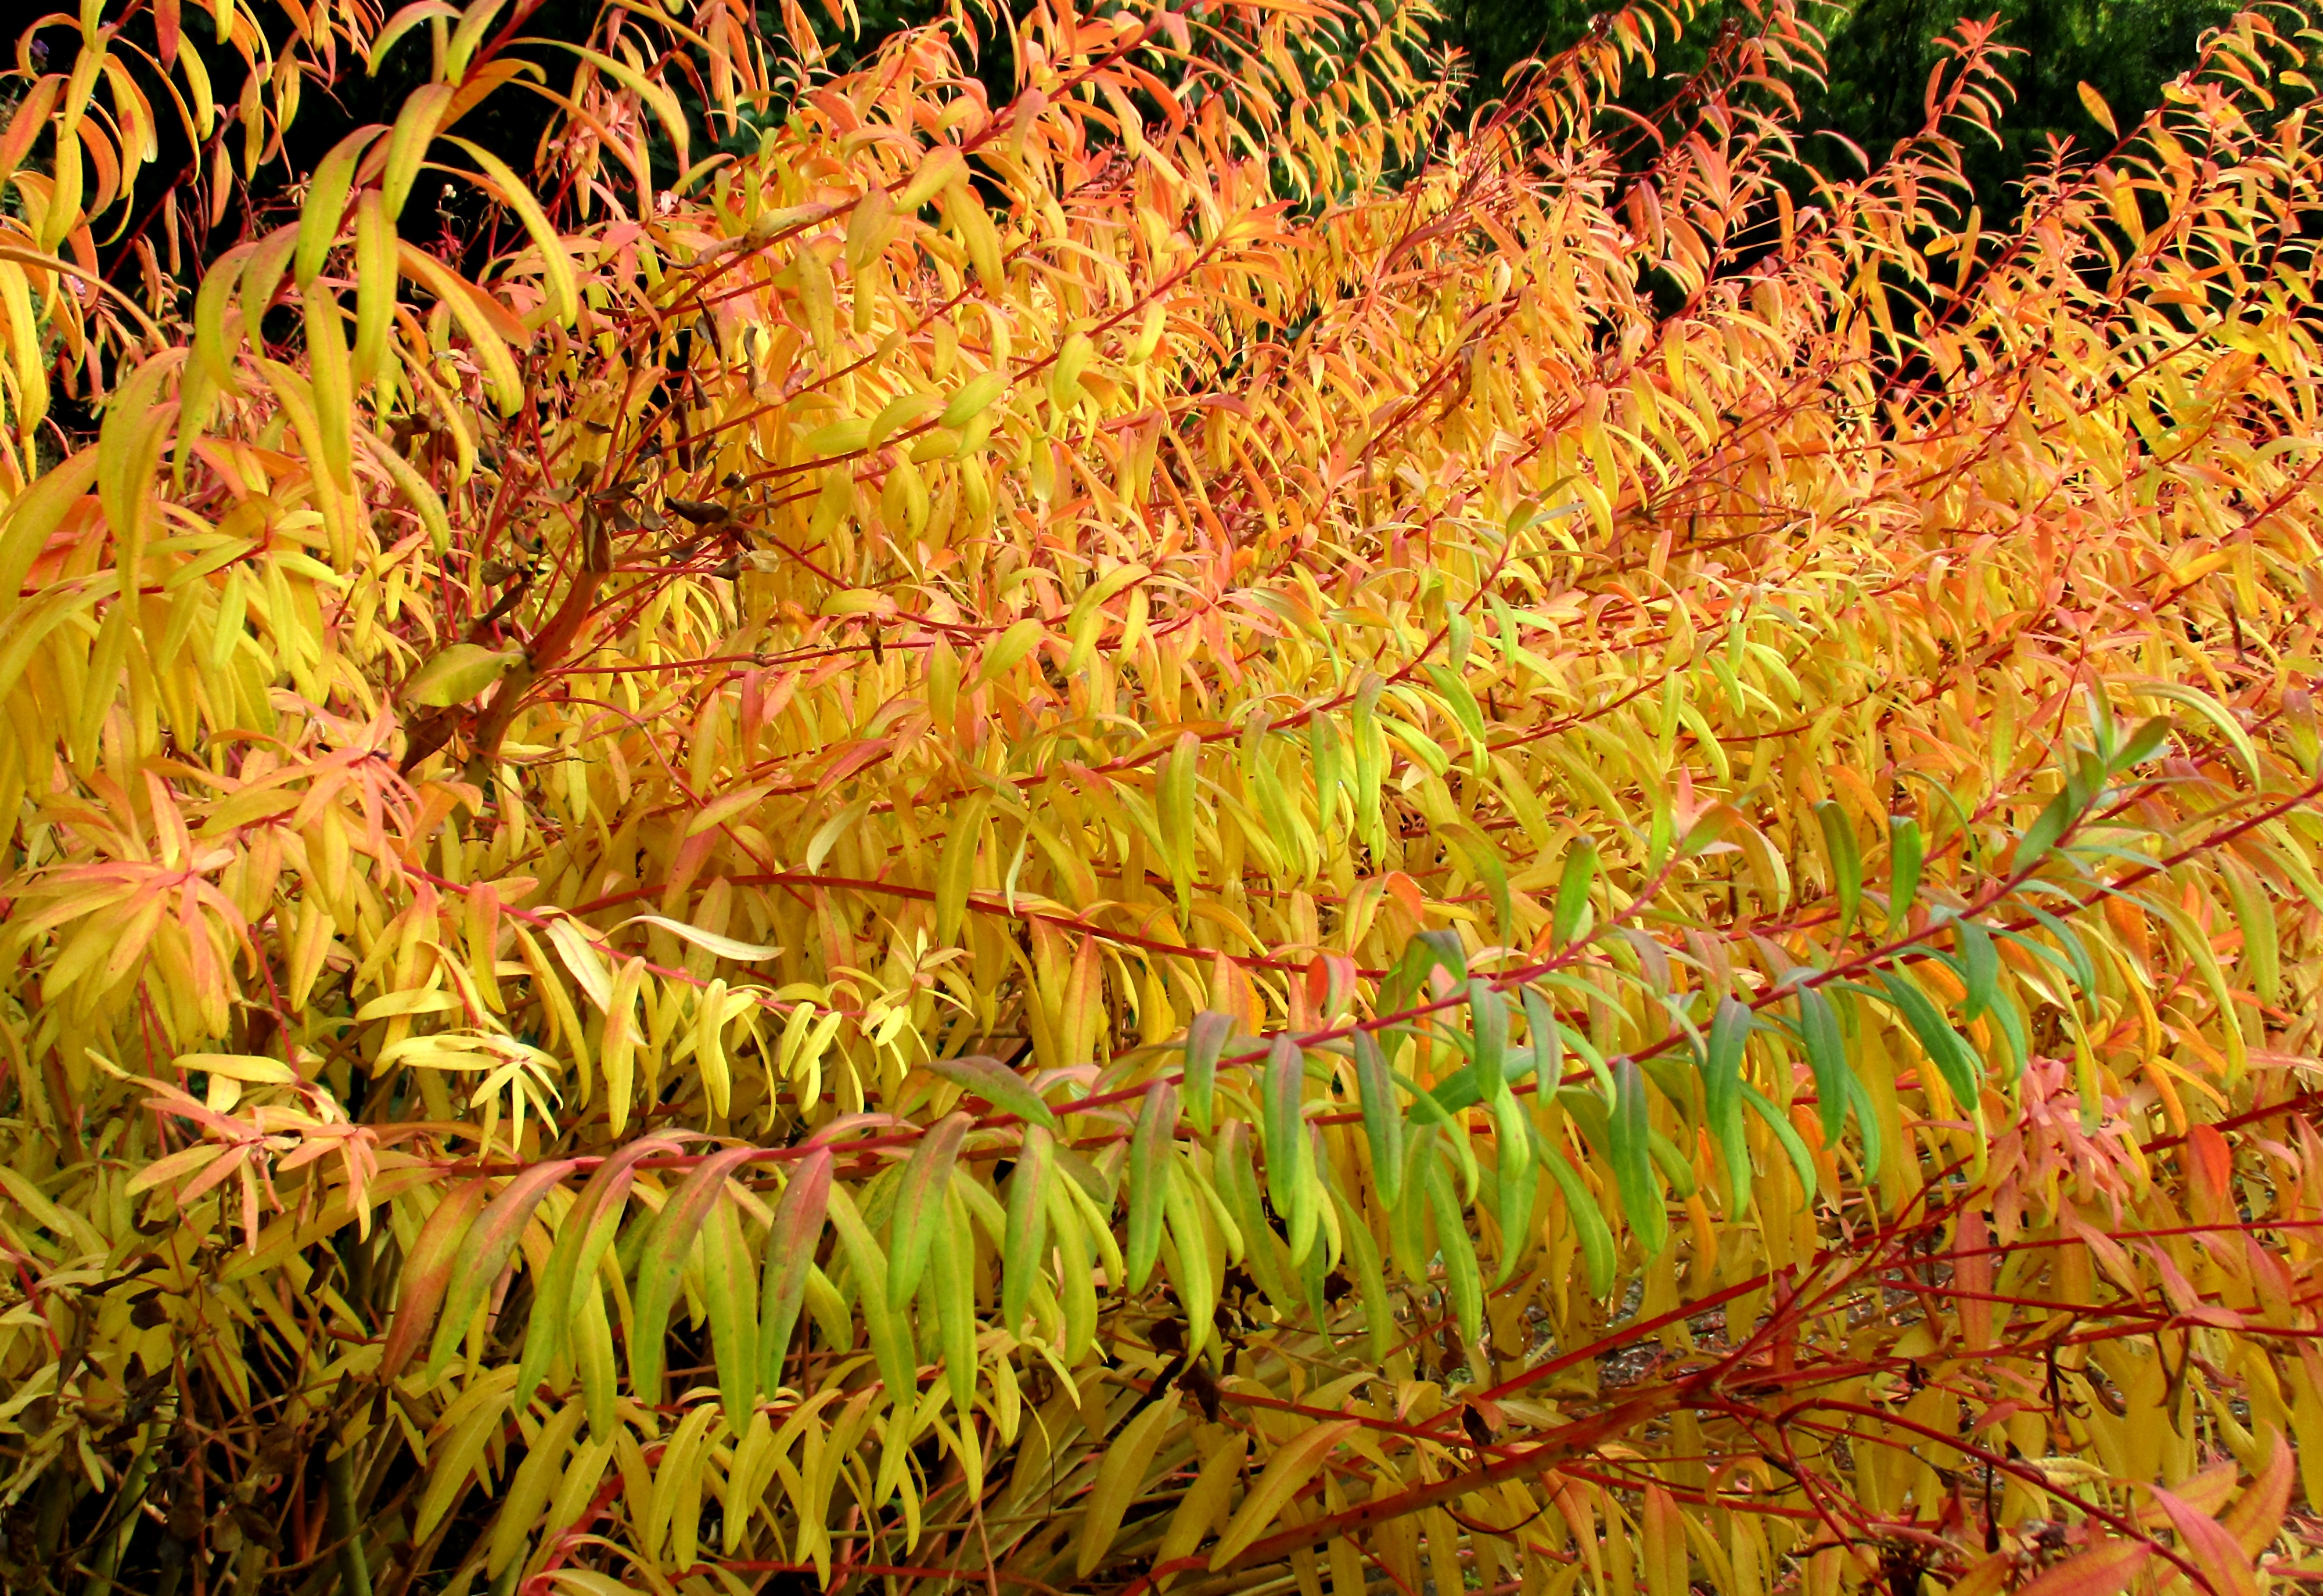
tree, nature, branch, plant, leaf, flower, autumn, botany, colorful, flora, season, leaves, vegetation, shrub, fall color, golden autumn, flowering plant, grass family, woody plant, land plant